Progressive Market

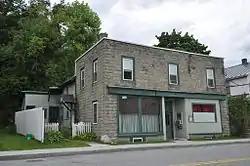

The Progressive Market is a historic commercial building at 173 South Main Street in White River Junction, Vermont. Built in 1922, it is an example of an increasingly rare type of building in Vermont, the neighborhood market. The store was operated for many years by Italian immigrants and Italian Americans, serving a local community in the area south of downtown White River Junction. The building, largely vernacular in form, was listed on the National Register of Historic Places in 1995. it appears to no longer house a retail establishment.